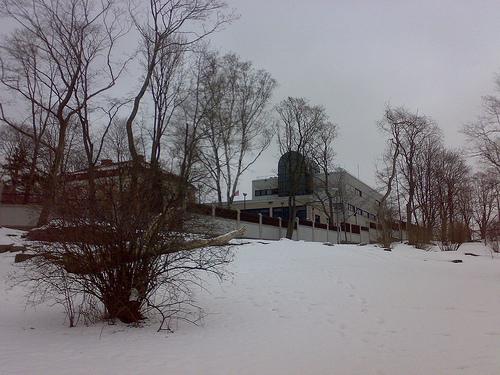
Weather: snow or frosty